Bishop

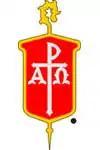
United Methodist Episcopal Shield

In the Evangelical Lutheran Church in America (ELCA) and the Evangelical Lutheran Church in Canada (ELCIC), the largest Lutheran church bodies in the United States and Canada, respectively, and roughly based on the Nordic Lutheran national churches (similar to that of the Church of England), bishops are elected by Synod Assemblies, consisting of both lay members and clergy, for a term of six years, which can be renewed, depending upon the local synod's "constitution" (which is mirrored on either the ELCA or ELCIC's national constitution). Since the implementation of concordats between the ELCA and the Episcopal Church of the United States and the ELCIC and the Anglican Church of Canada, all bishops, including the presiding bishop (ELCA) or the national bishop (ELCIC), have been consecrated using the historic succession in line with bishops from the Evangelical Lutheran Church of Sweden, with at least one Anglican bishop serving as co-consecrator.